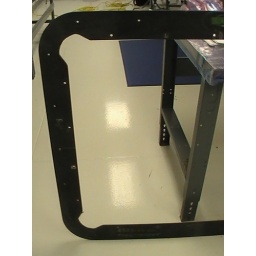
Ring tool modified so the vacuum bag would not bridge under the ring tool in the corners.